Tammy Jean-Jacques

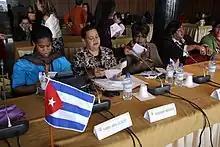
Jean-Jacques (left) in 2010

Following the Labour Party's victory in the 2009 general election, Jean-Jacques was appointed a Senator by Prime Minister Roosevelt Skerrit and sworn in on 3 February 2010. She was only 25 at the time of her appointment. She subsequently became Treasurer of the Labour Party.